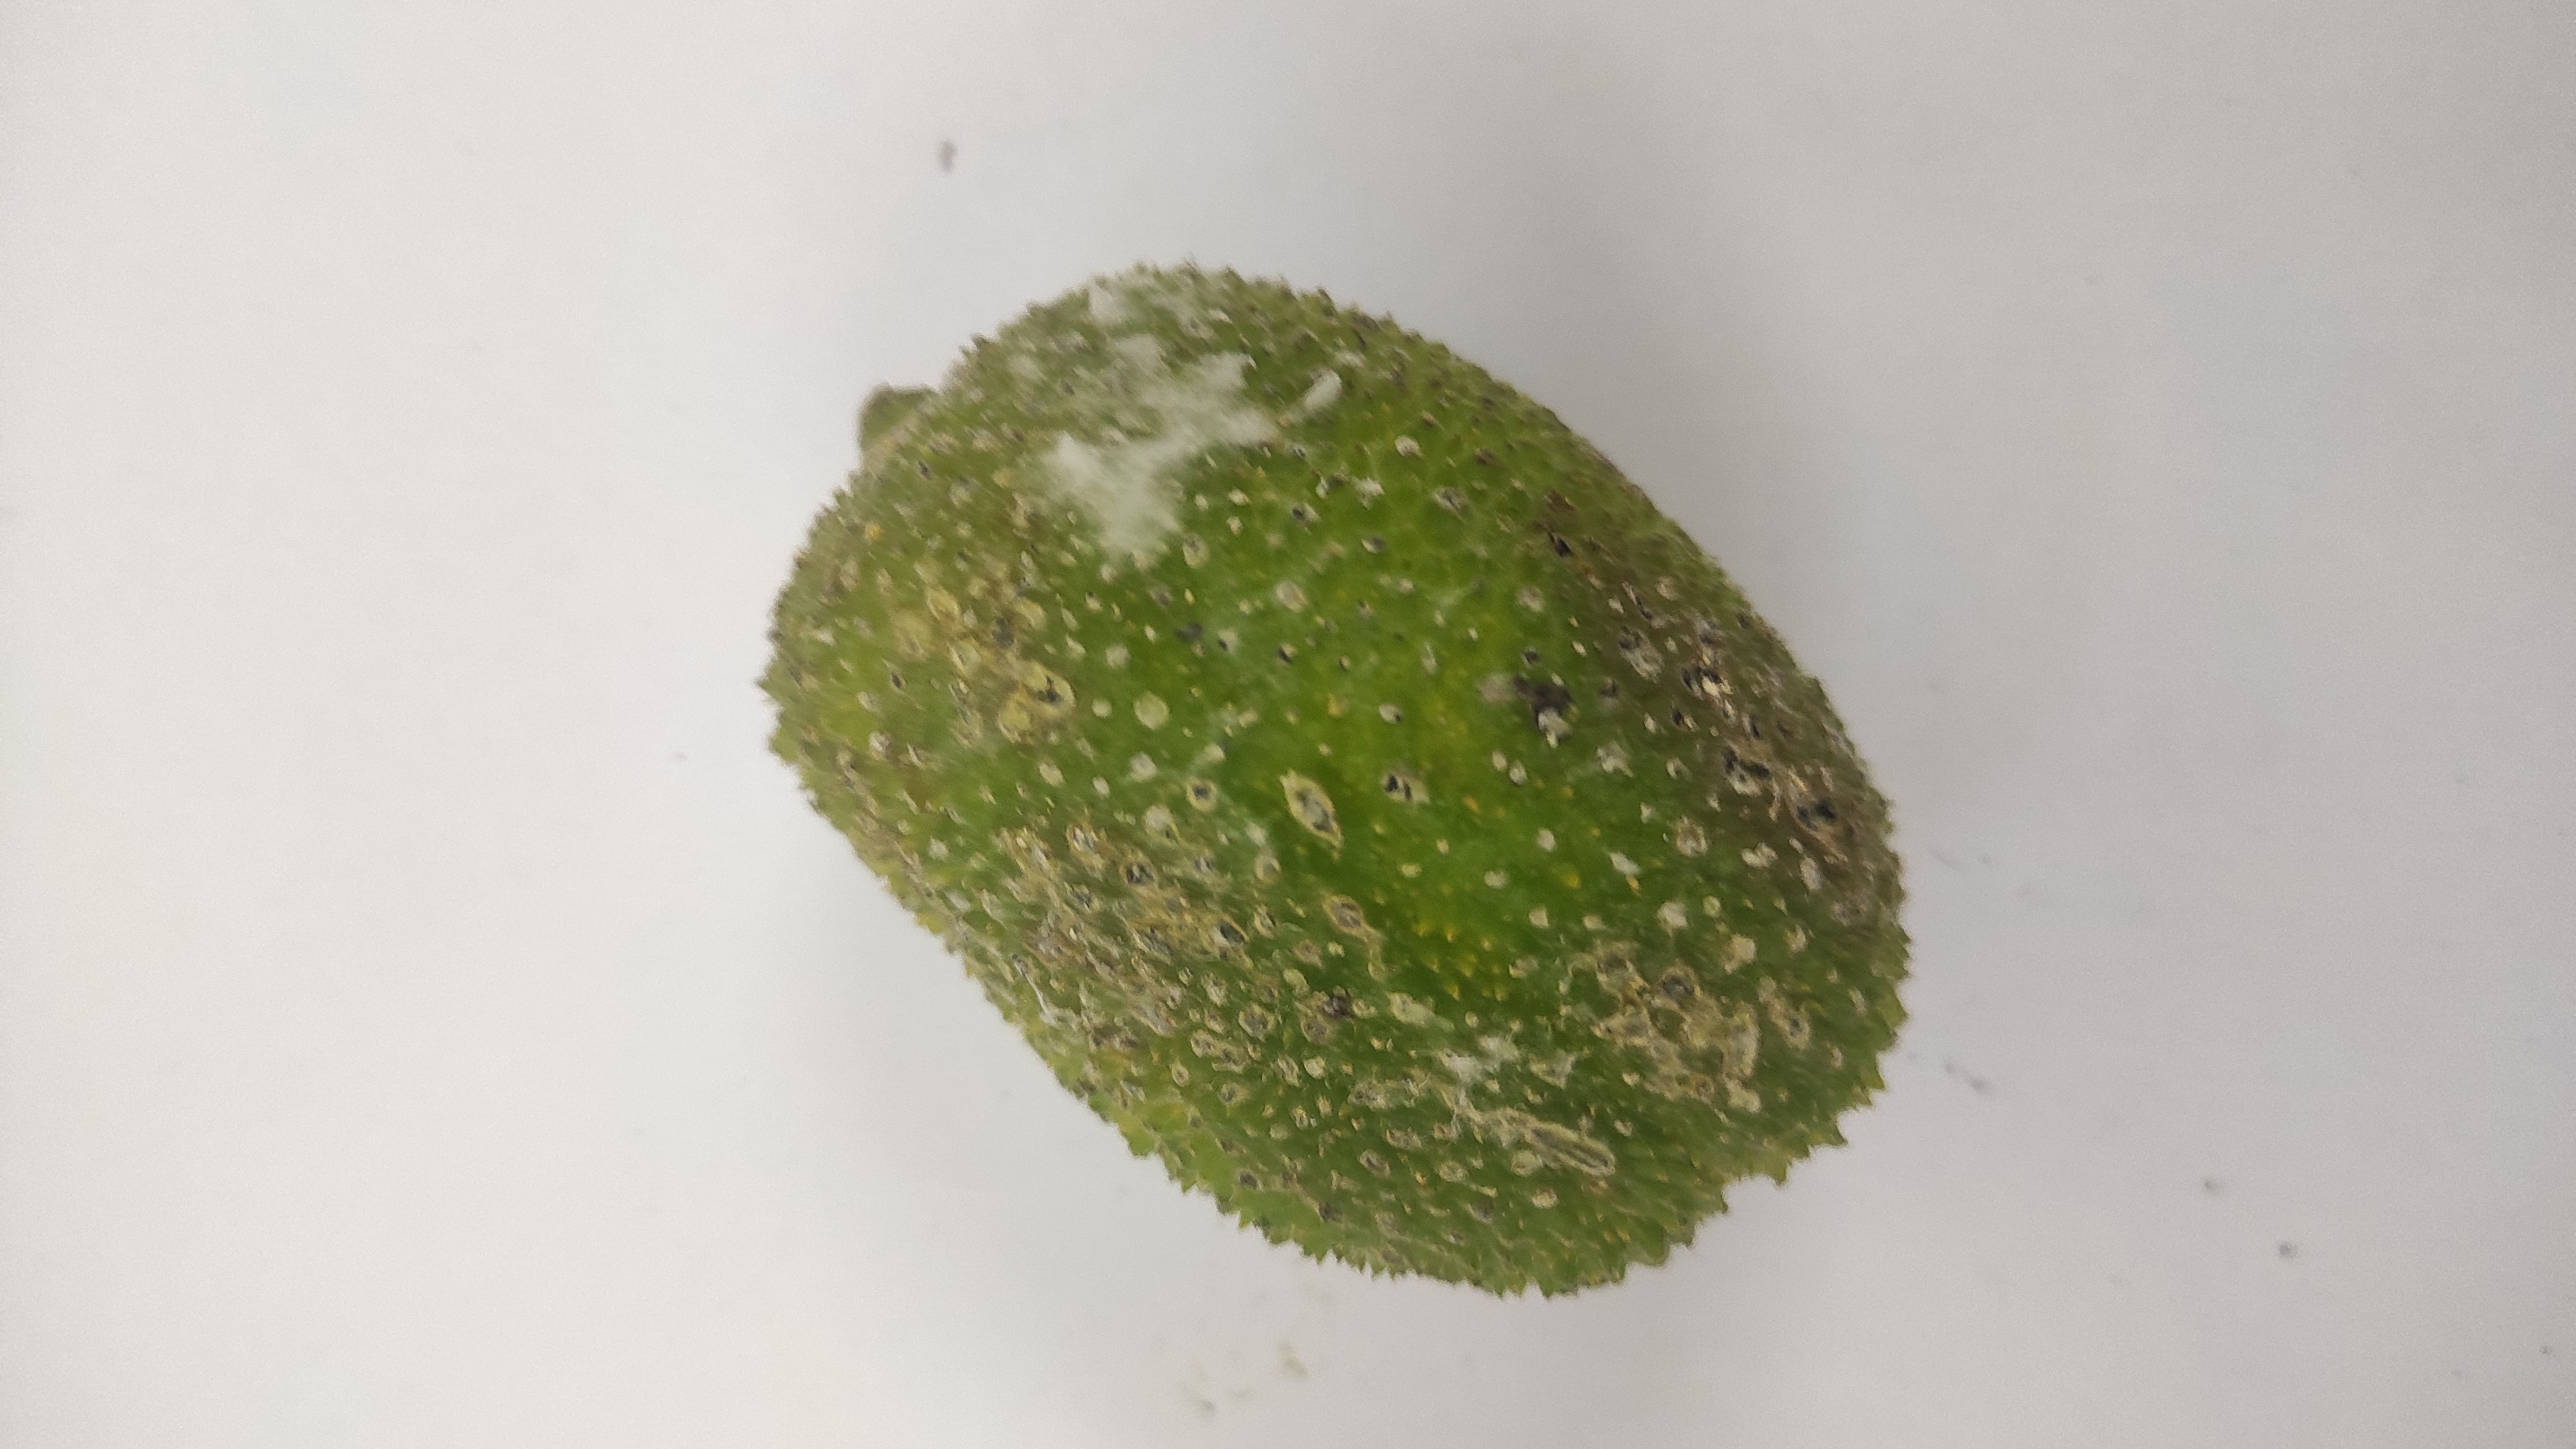
Crop: Spiny Gourd
Condition: Severely Damaged